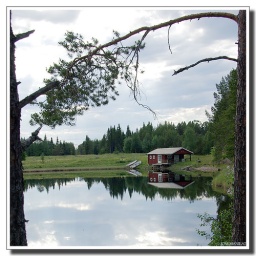
Summer house at lake Storavan in Lapland Sweden